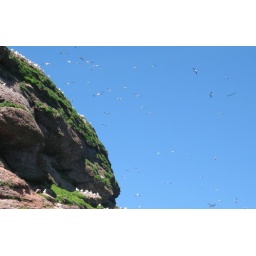
Sea birds flying above the cliffs that surround Bonaventure Island